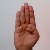
The image shows a hand gesture representing the letter 'B' in Indian Sign Language.